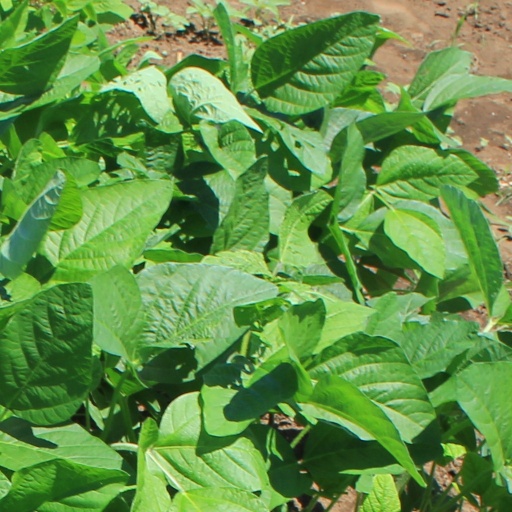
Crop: soybean